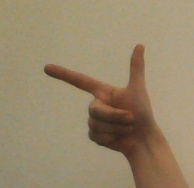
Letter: yaa